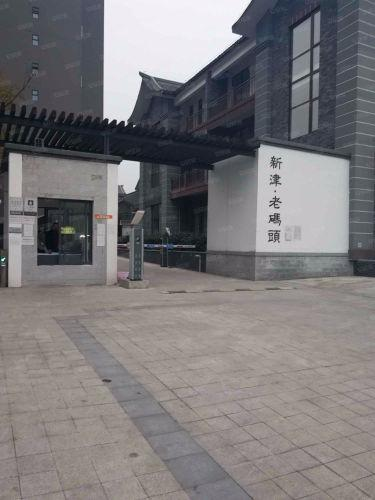
地标名称：新津老码头